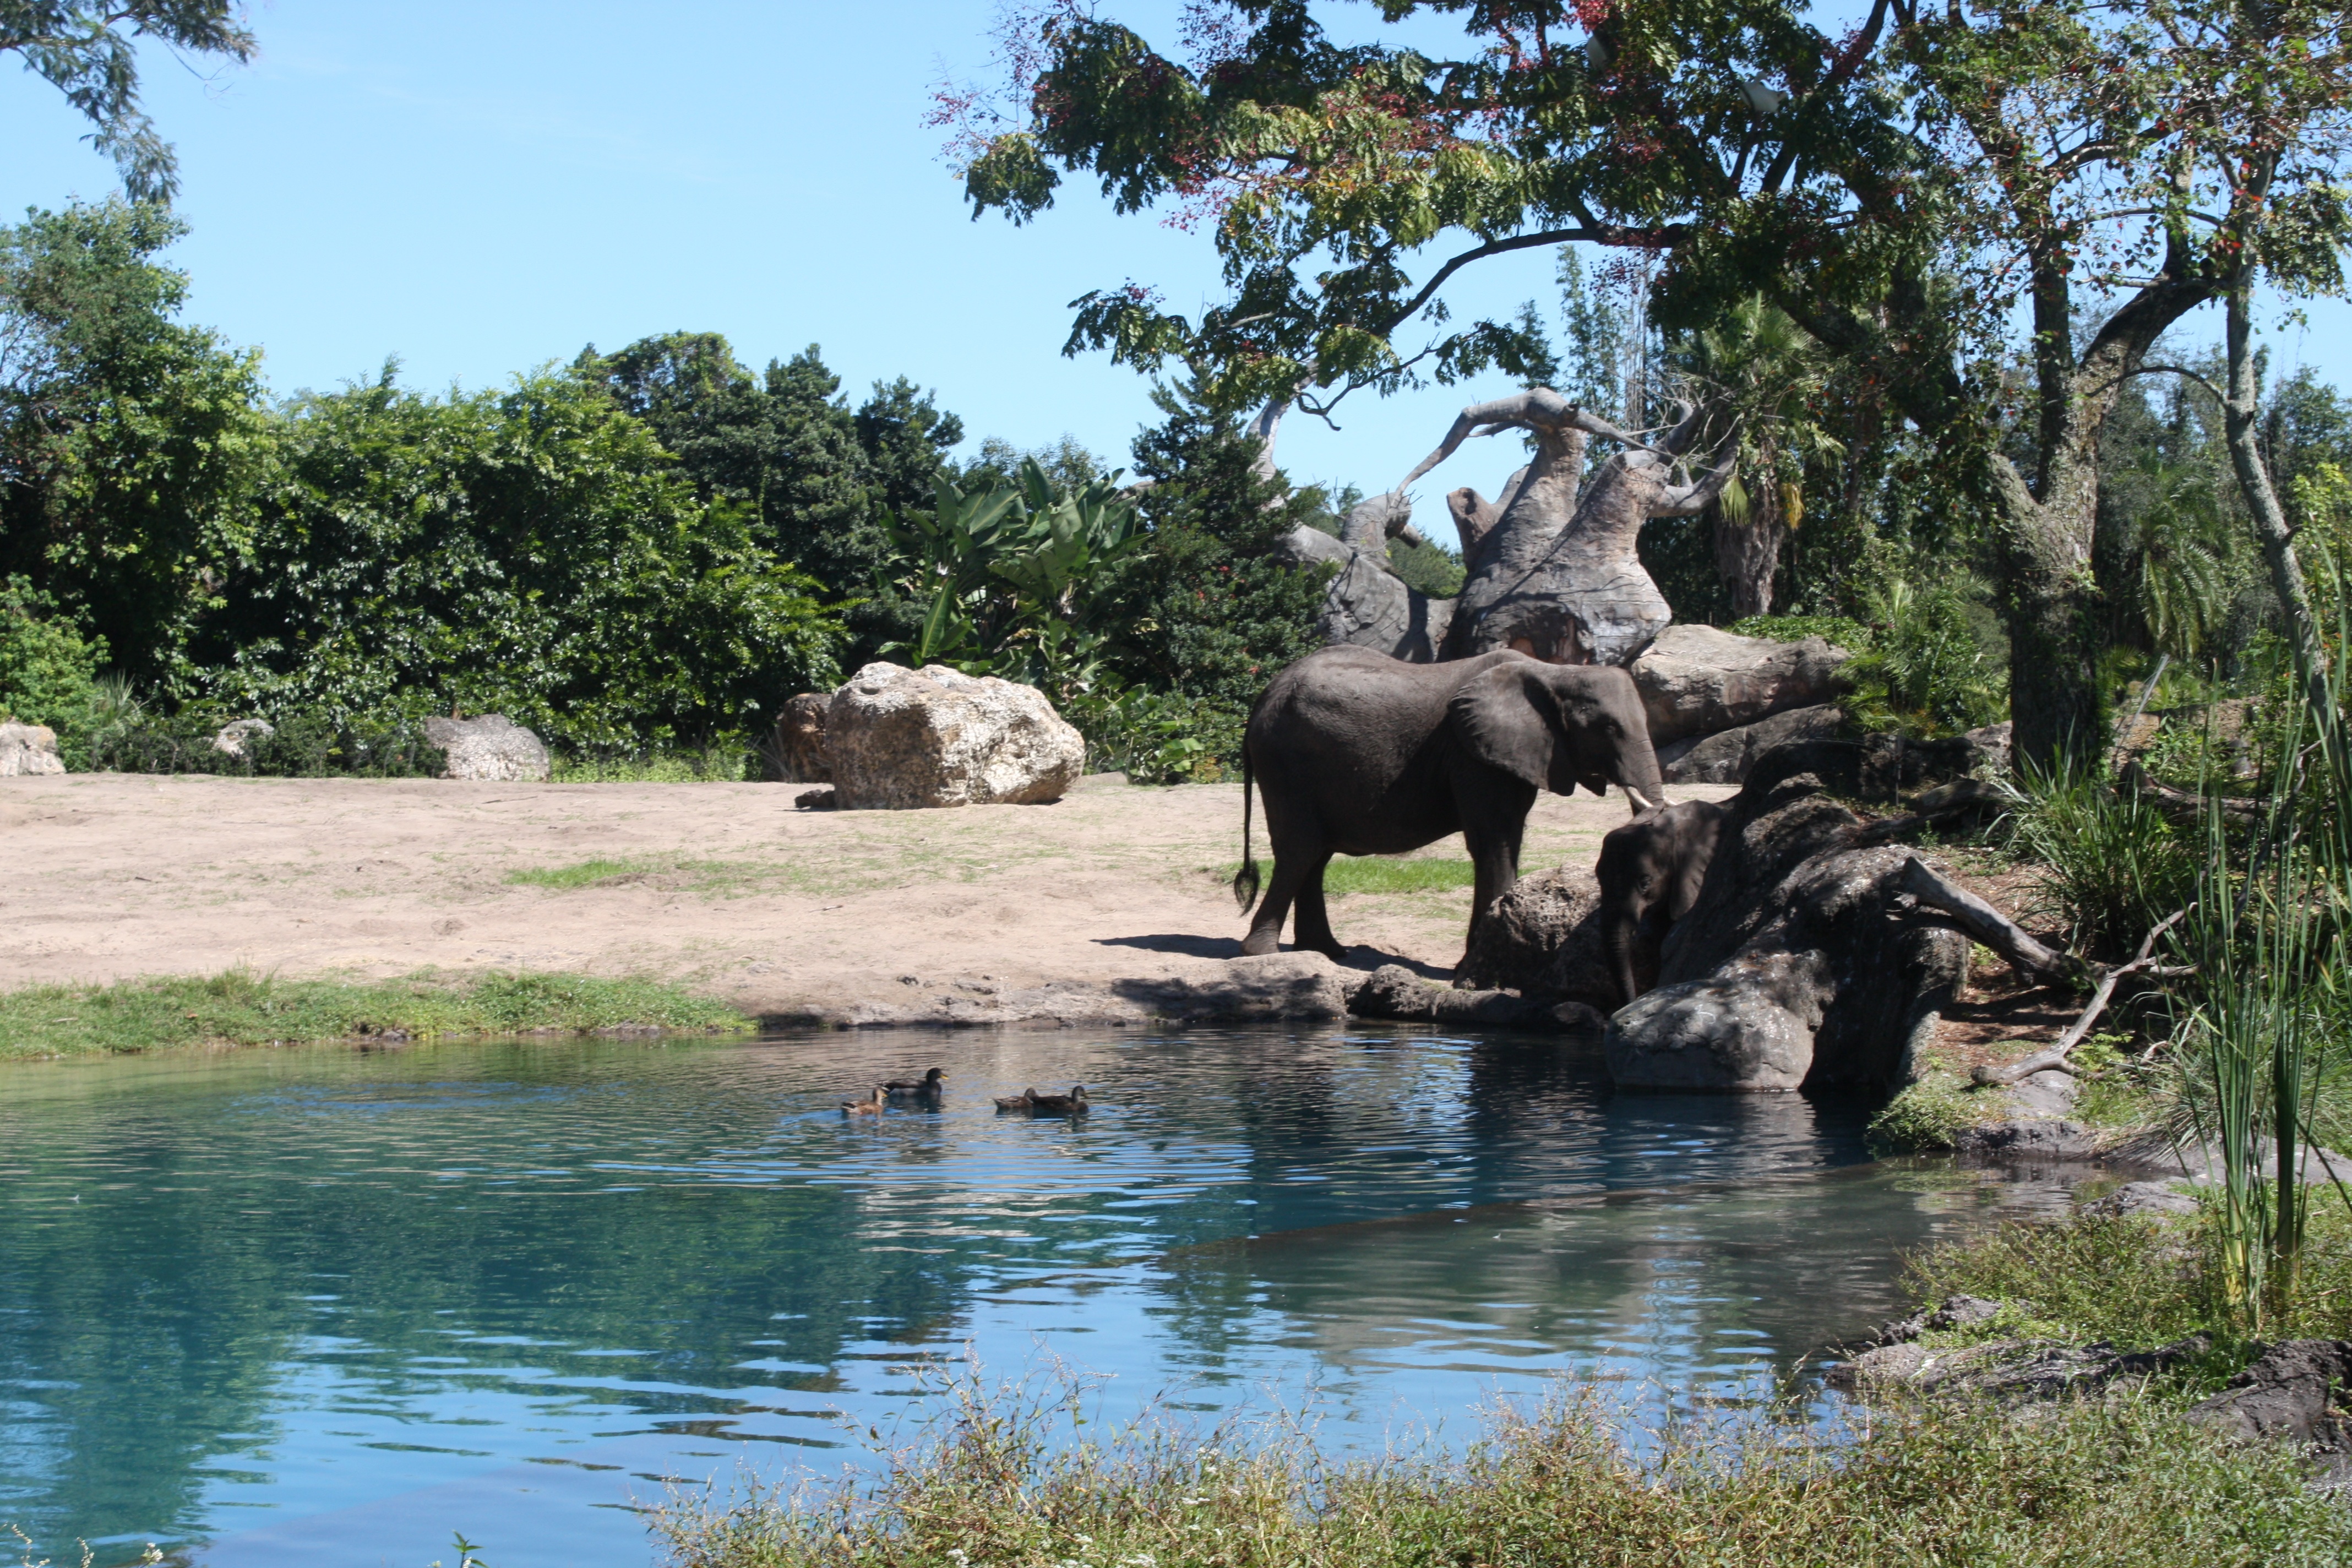
water, nature, wilderness, lake, adventure, summer, wildlife, zoo, reflection, jungle, park, national park, fauna, savanna, elephant, leaves, african, safari, outdoor recreation, elephants and mammoths